Judy Chu

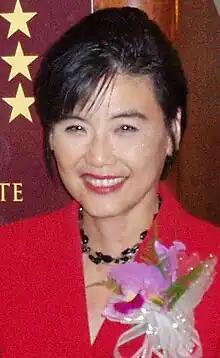
Chu in 2007, while still a member of the Board of Equalization

Chu's first elected position was as a member of the Garvey School Board in Rosemead, California in 1985.